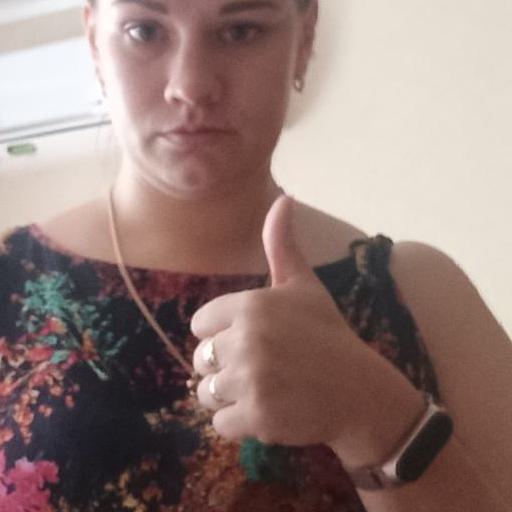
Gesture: like